Hattie Bartholomay

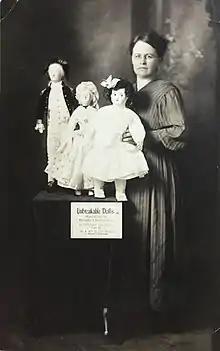
Hattie Bartholomay with her Alkid doll (front) and two of her wax dolls.

During the 1920s and 1930s Bartholomay's work was exhibited at numerous doll shows where she received widespread recognition. But it was her unbreakable kid doll that garnered the most attention. In 1921 she was honored at the annual American International Toy Fair in New York. The following is excerpted from an article titled, “New American Doll Outclasses Foreign Made Toys,” which ran in The New York Herald on Sunday, March 6, 1921, and describes the doll and its inception: